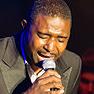
Age: 41